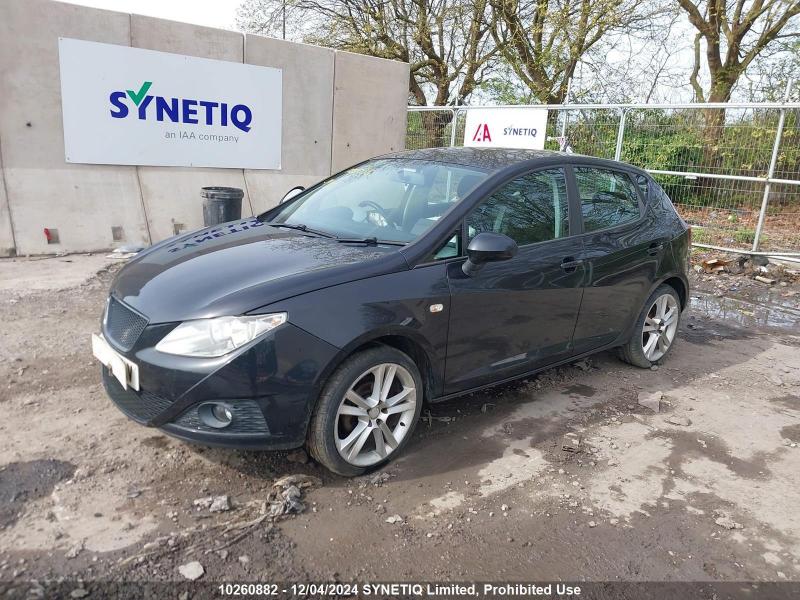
Aucun dommage détecté.
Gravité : aucun